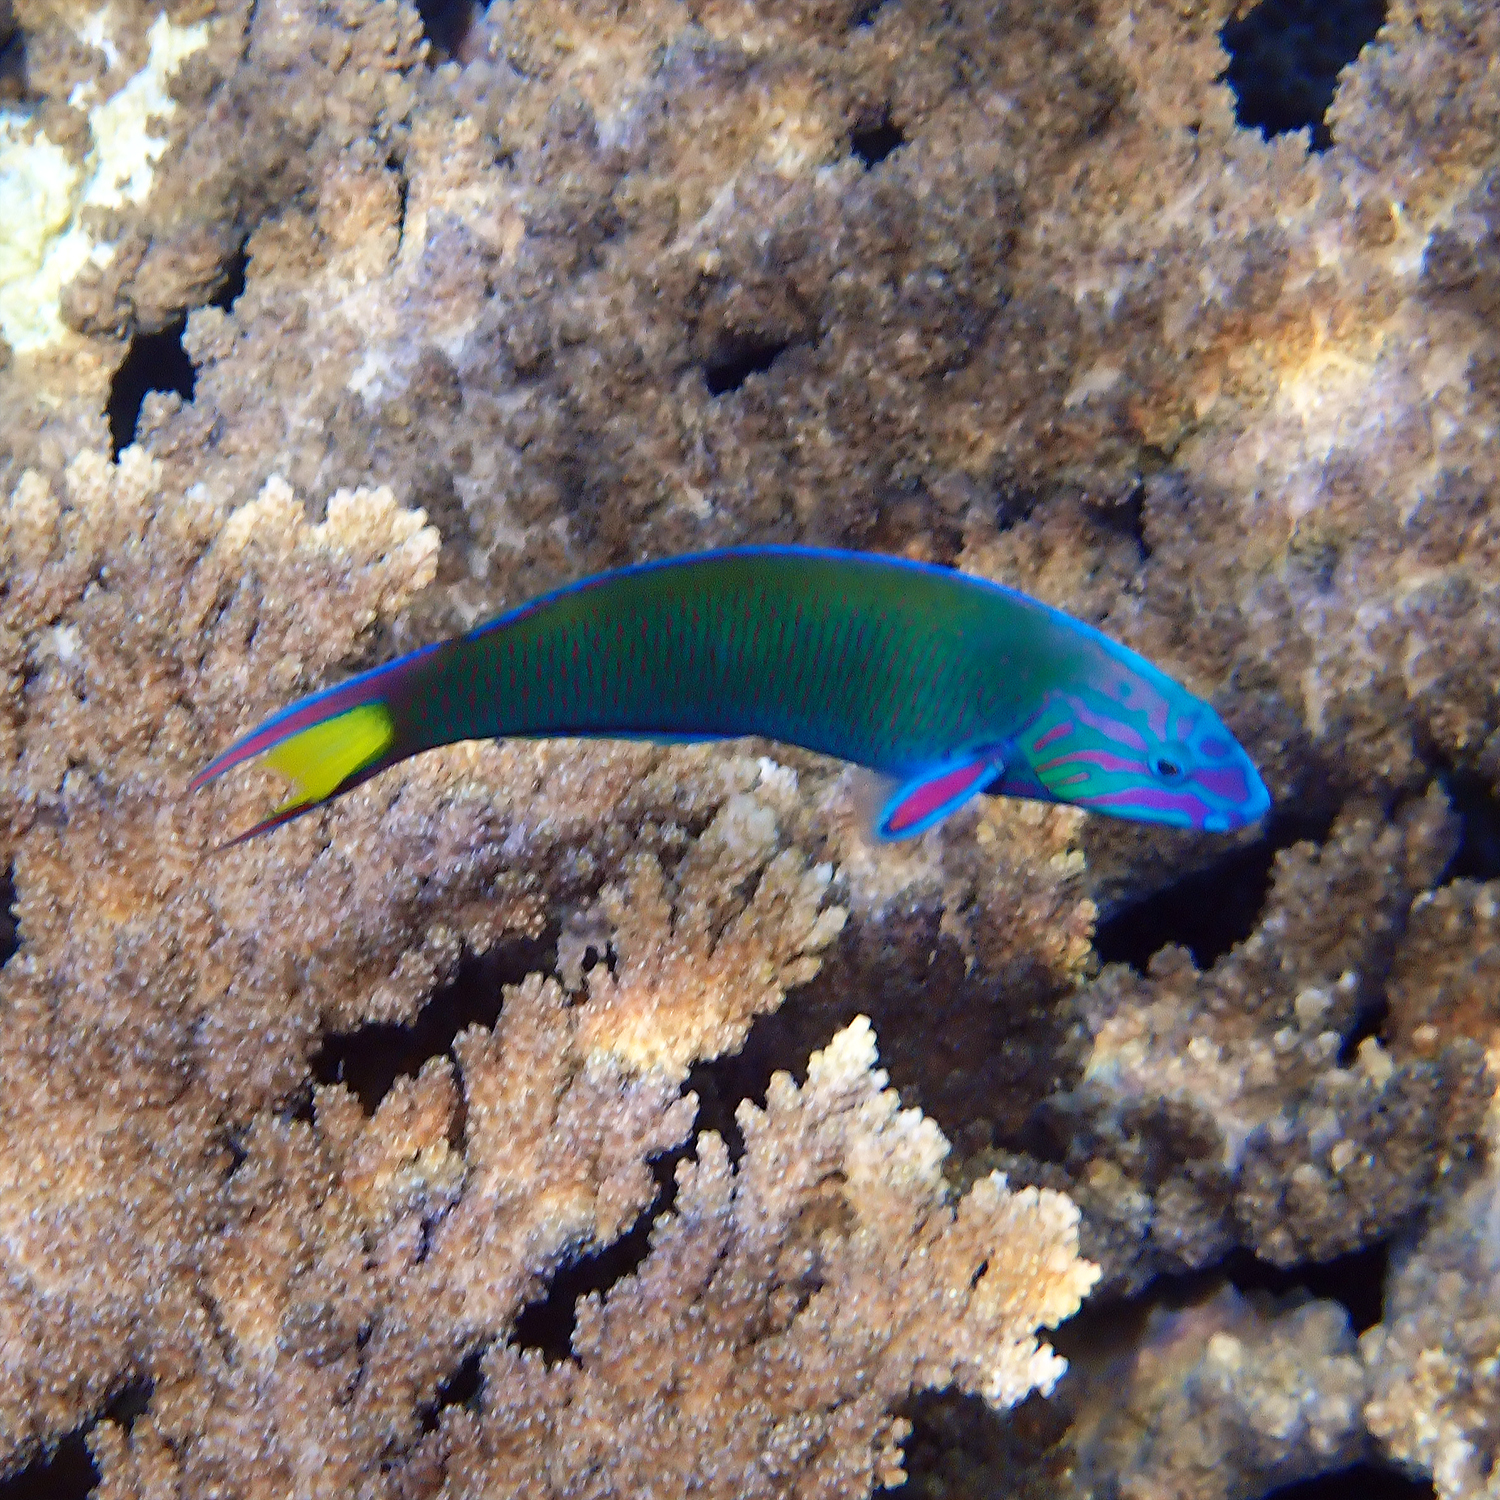
Thalassoma lunare (Moon Wrasse)